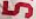
Number: 5